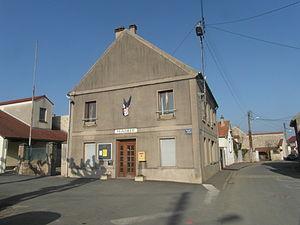
Mairie de Solers (Seine-et-Marne)
Solers est une commune française située dans le département de Seine-et-Marne en région Île-de-France.